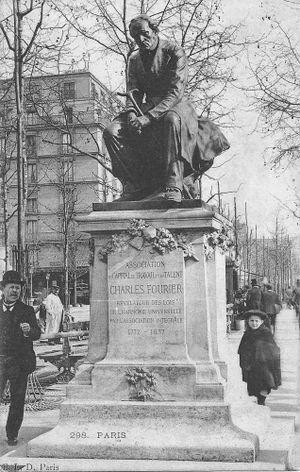
statue de Charles Fourier érigé place de Clichy à paris en juin 1899
Jean-Adolphe Alhaiza né à Tarbes le 22 mai 1839 et décédé à Montreuil-sous-Bois le 2 juillet 1922, est un essayiste français, disciple de Charles Fourier et de l’Ecole sociétaire.
Cet article recense les statues installées sur l'espace public à Paris, en France, mais aujourd'hui disparues.
La Quatrième Pomme est une œuvre du plasticien français Franck Scurti située boulevard de Clichy, dans le 18ᵉ arrondissement de Paris. Il s'agit d'une sculpture représentant une pomme monumentale en acier, inaugurée en 2011, en hommage au philosophe Charles Fourier.
Charles Fourier, né le 7 avril 1772 à Besançon et mort le 10 octobre 1837 à Paris, est un philosophe français, fondateur de l’École sociétaire.
Le boulevard de Clichy est une voie entre les 9ᵉ et 18ᵉ arrondissements de Paris.